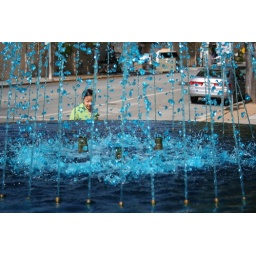
A little girl is caught in the magic of the shooting blue streams at the public fountain in Palo Alto.